Cyclone Kathy

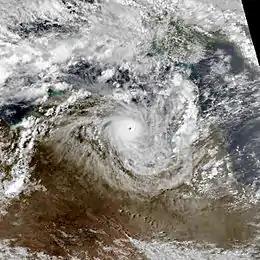
Cyclone Kathy near peak intensity on 22 March over the Gulf of Carpentaria

Severe Tropical Cyclone Kathy was a powerful tropical cyclone that devastated the Sir Edward Pellew Group of Islands in March 1984. Originating from a tropical low off the southern coast of Papua New Guinea. Tracking westward, the system attained gale-force winds by 18 March before striking the Cape York Peninsula. After crossing the area, Kathy entered the Gulf of Carpentaria where environmental conditions favoured significant development. On 22 March, the storm attained its peak intensity as a Category 5 severe tropical cyclone (Australian tropical cyclone intensity scale) with ten-minute sustained winds of . By this time, the storm had been tracking towards the southwest and struck the Sir Edward Pellew Group of Islands later on 22 March before moving over the Australian mainland as a slightly weaker system. Once over land, Kathy rapidly degraded, losing gale-force winds within 24 hours; the storm dissipated over the Northern Territory on 24 March.